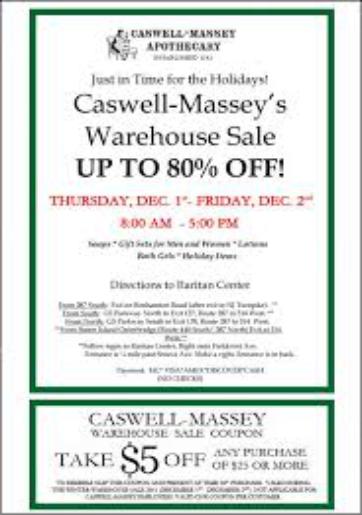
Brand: Caswell Massey
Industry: Necessities